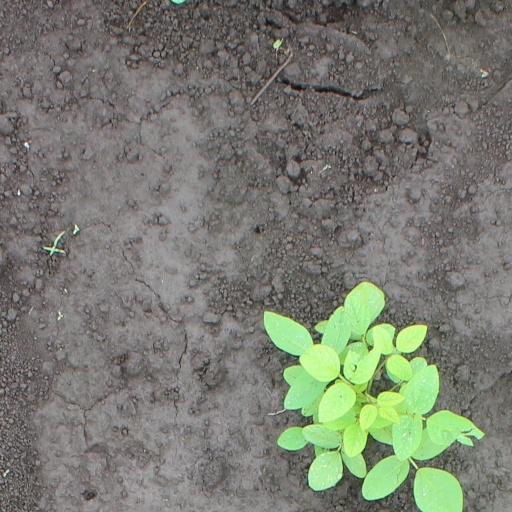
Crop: soybean